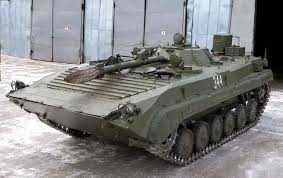
Label: BMP